Flirting (film)

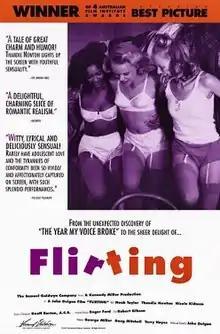
Theatrical release poster

Flirting is a 1991 Australian coming-of-age comedy drama film written and directed by John Duigan. The story revolves around a romance between two teenagers, and it stars Noah Taylor, who appears again as Danny Embling, the protagonist of Duigan's 1987 film "The Year My Voice Broke". It also stars Thandiwe Newton and Nicole Kidman.